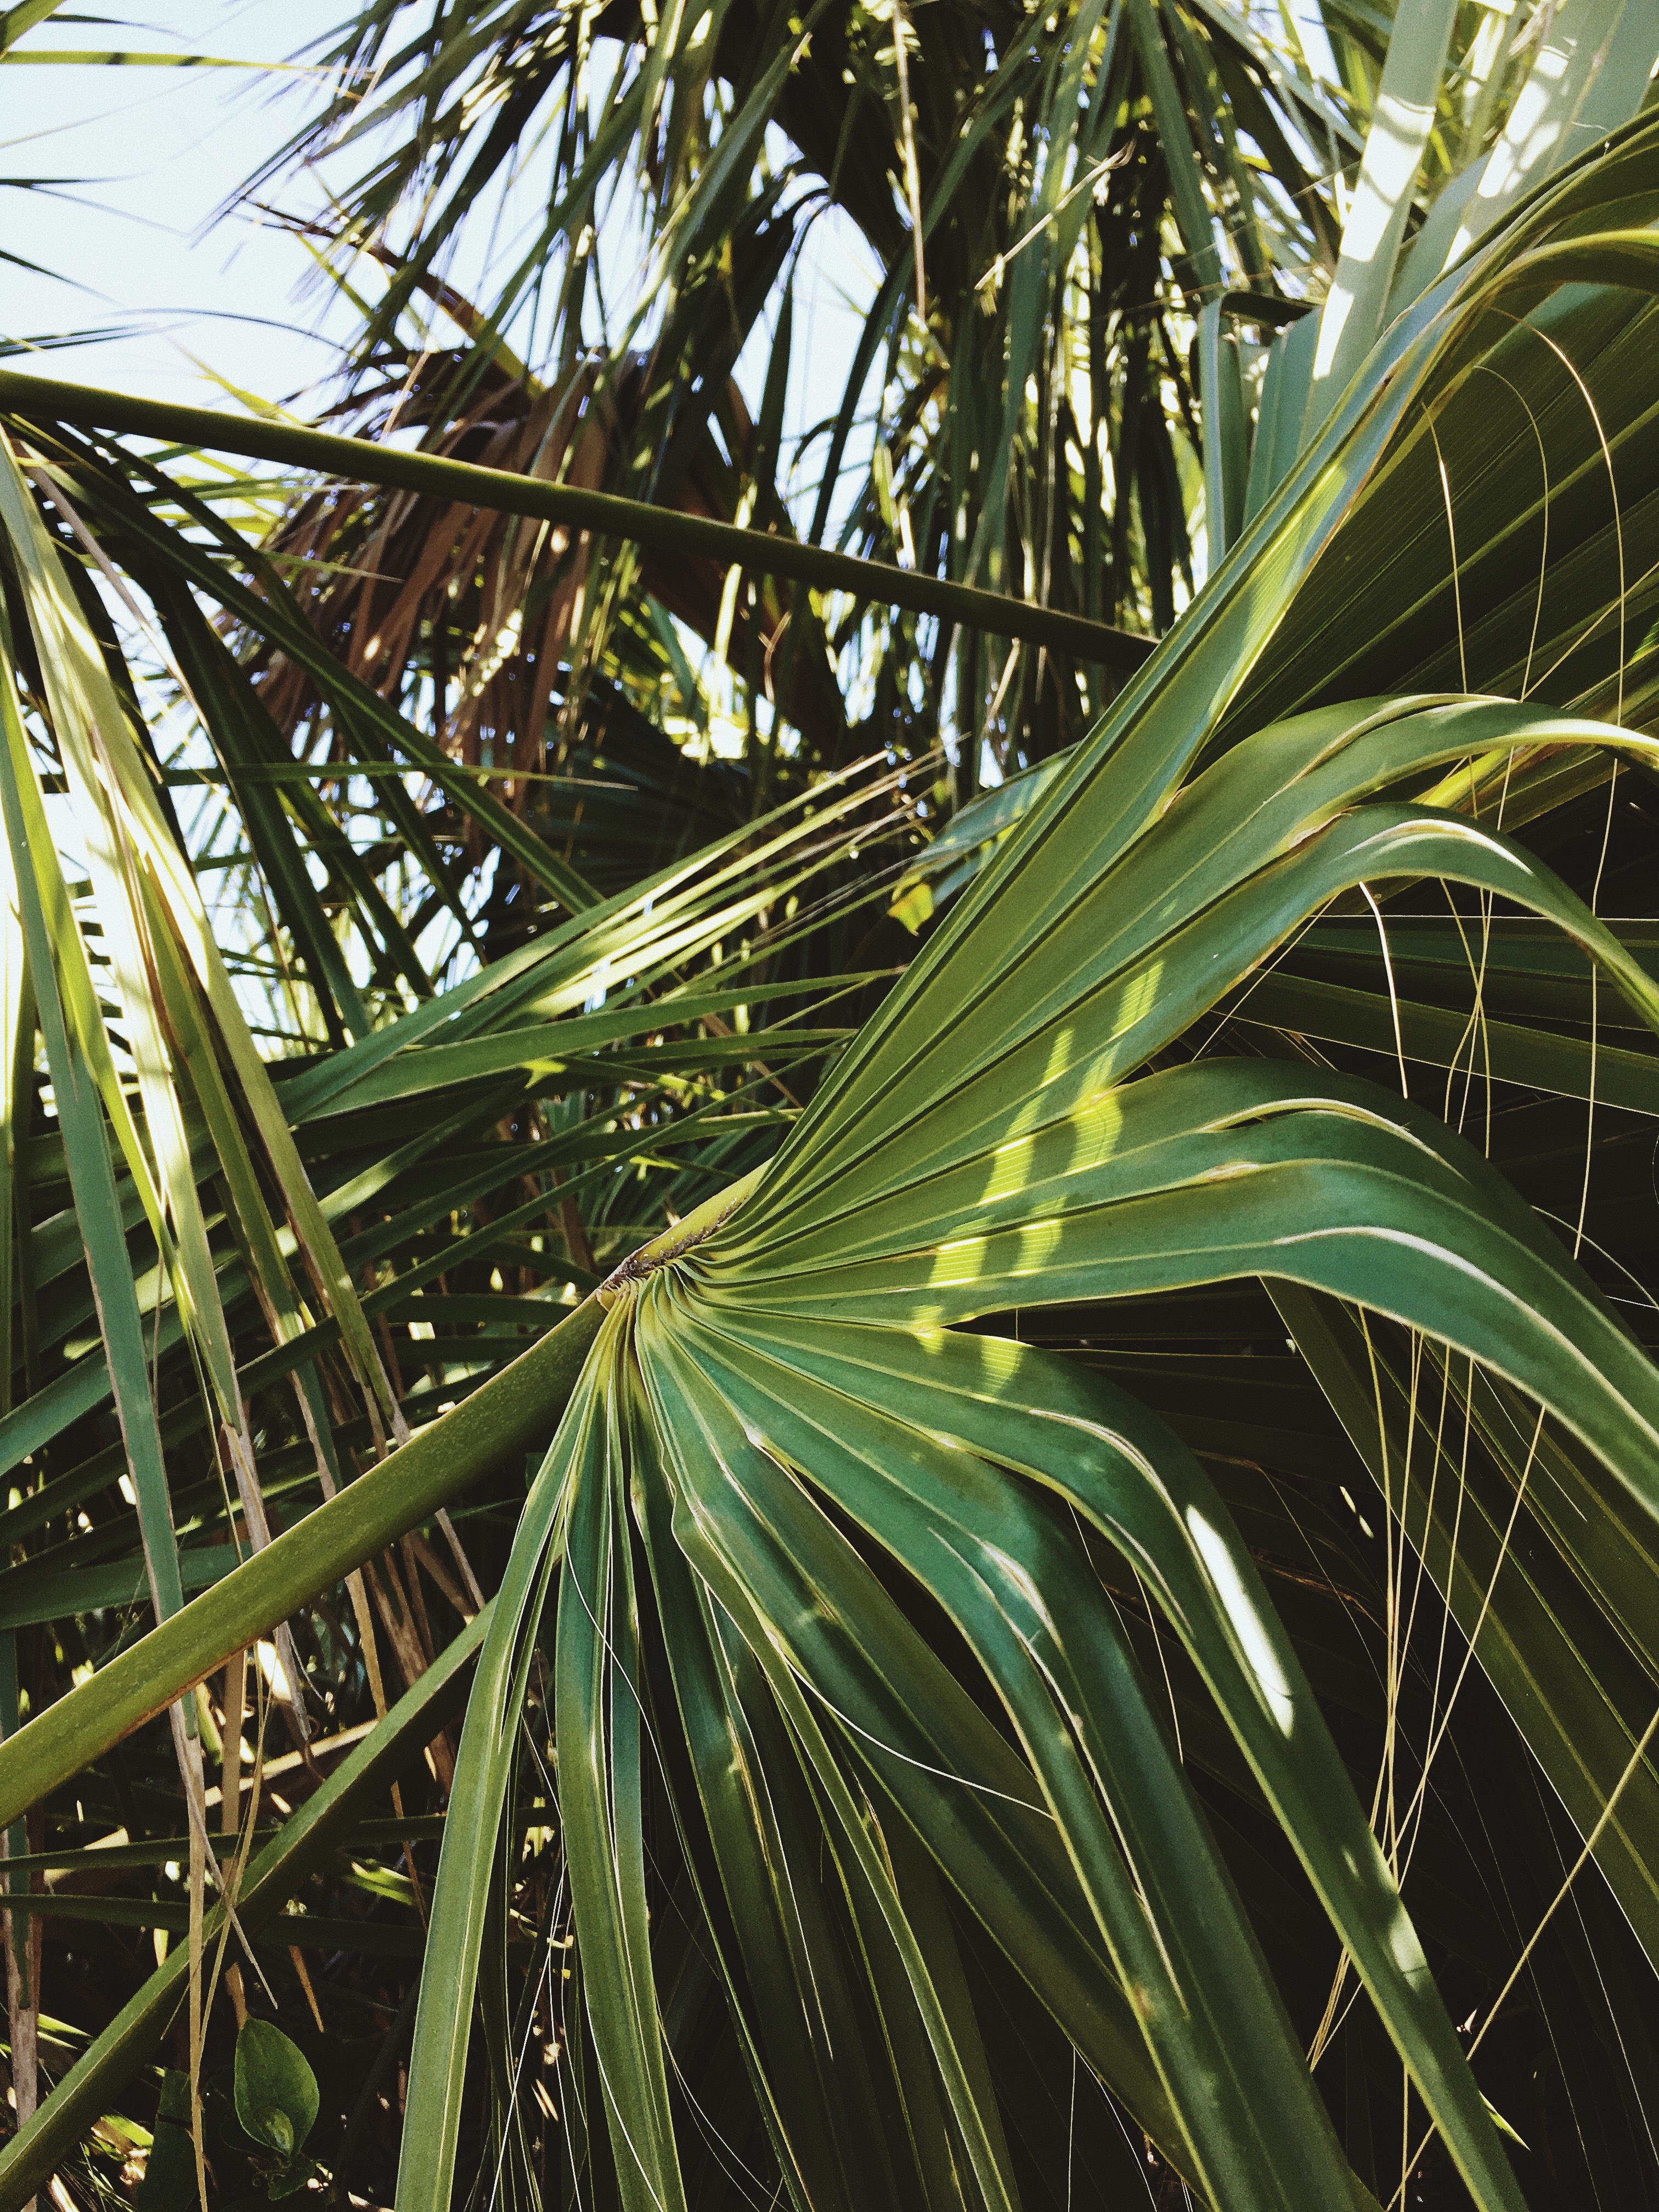
tree, grass, branch, plant, leaf, flower, green, jungle, crop, botany, flora, tropics, flowering plant, date palm, grass family, plant stem, woody plant, land plant, arecales, palm family, borassus flabellifer, saw palmetto